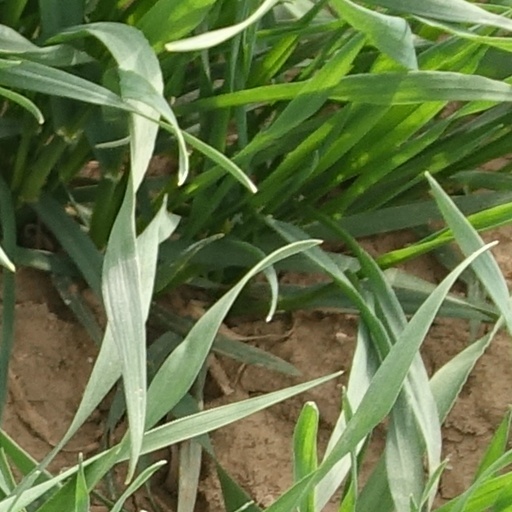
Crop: wheat